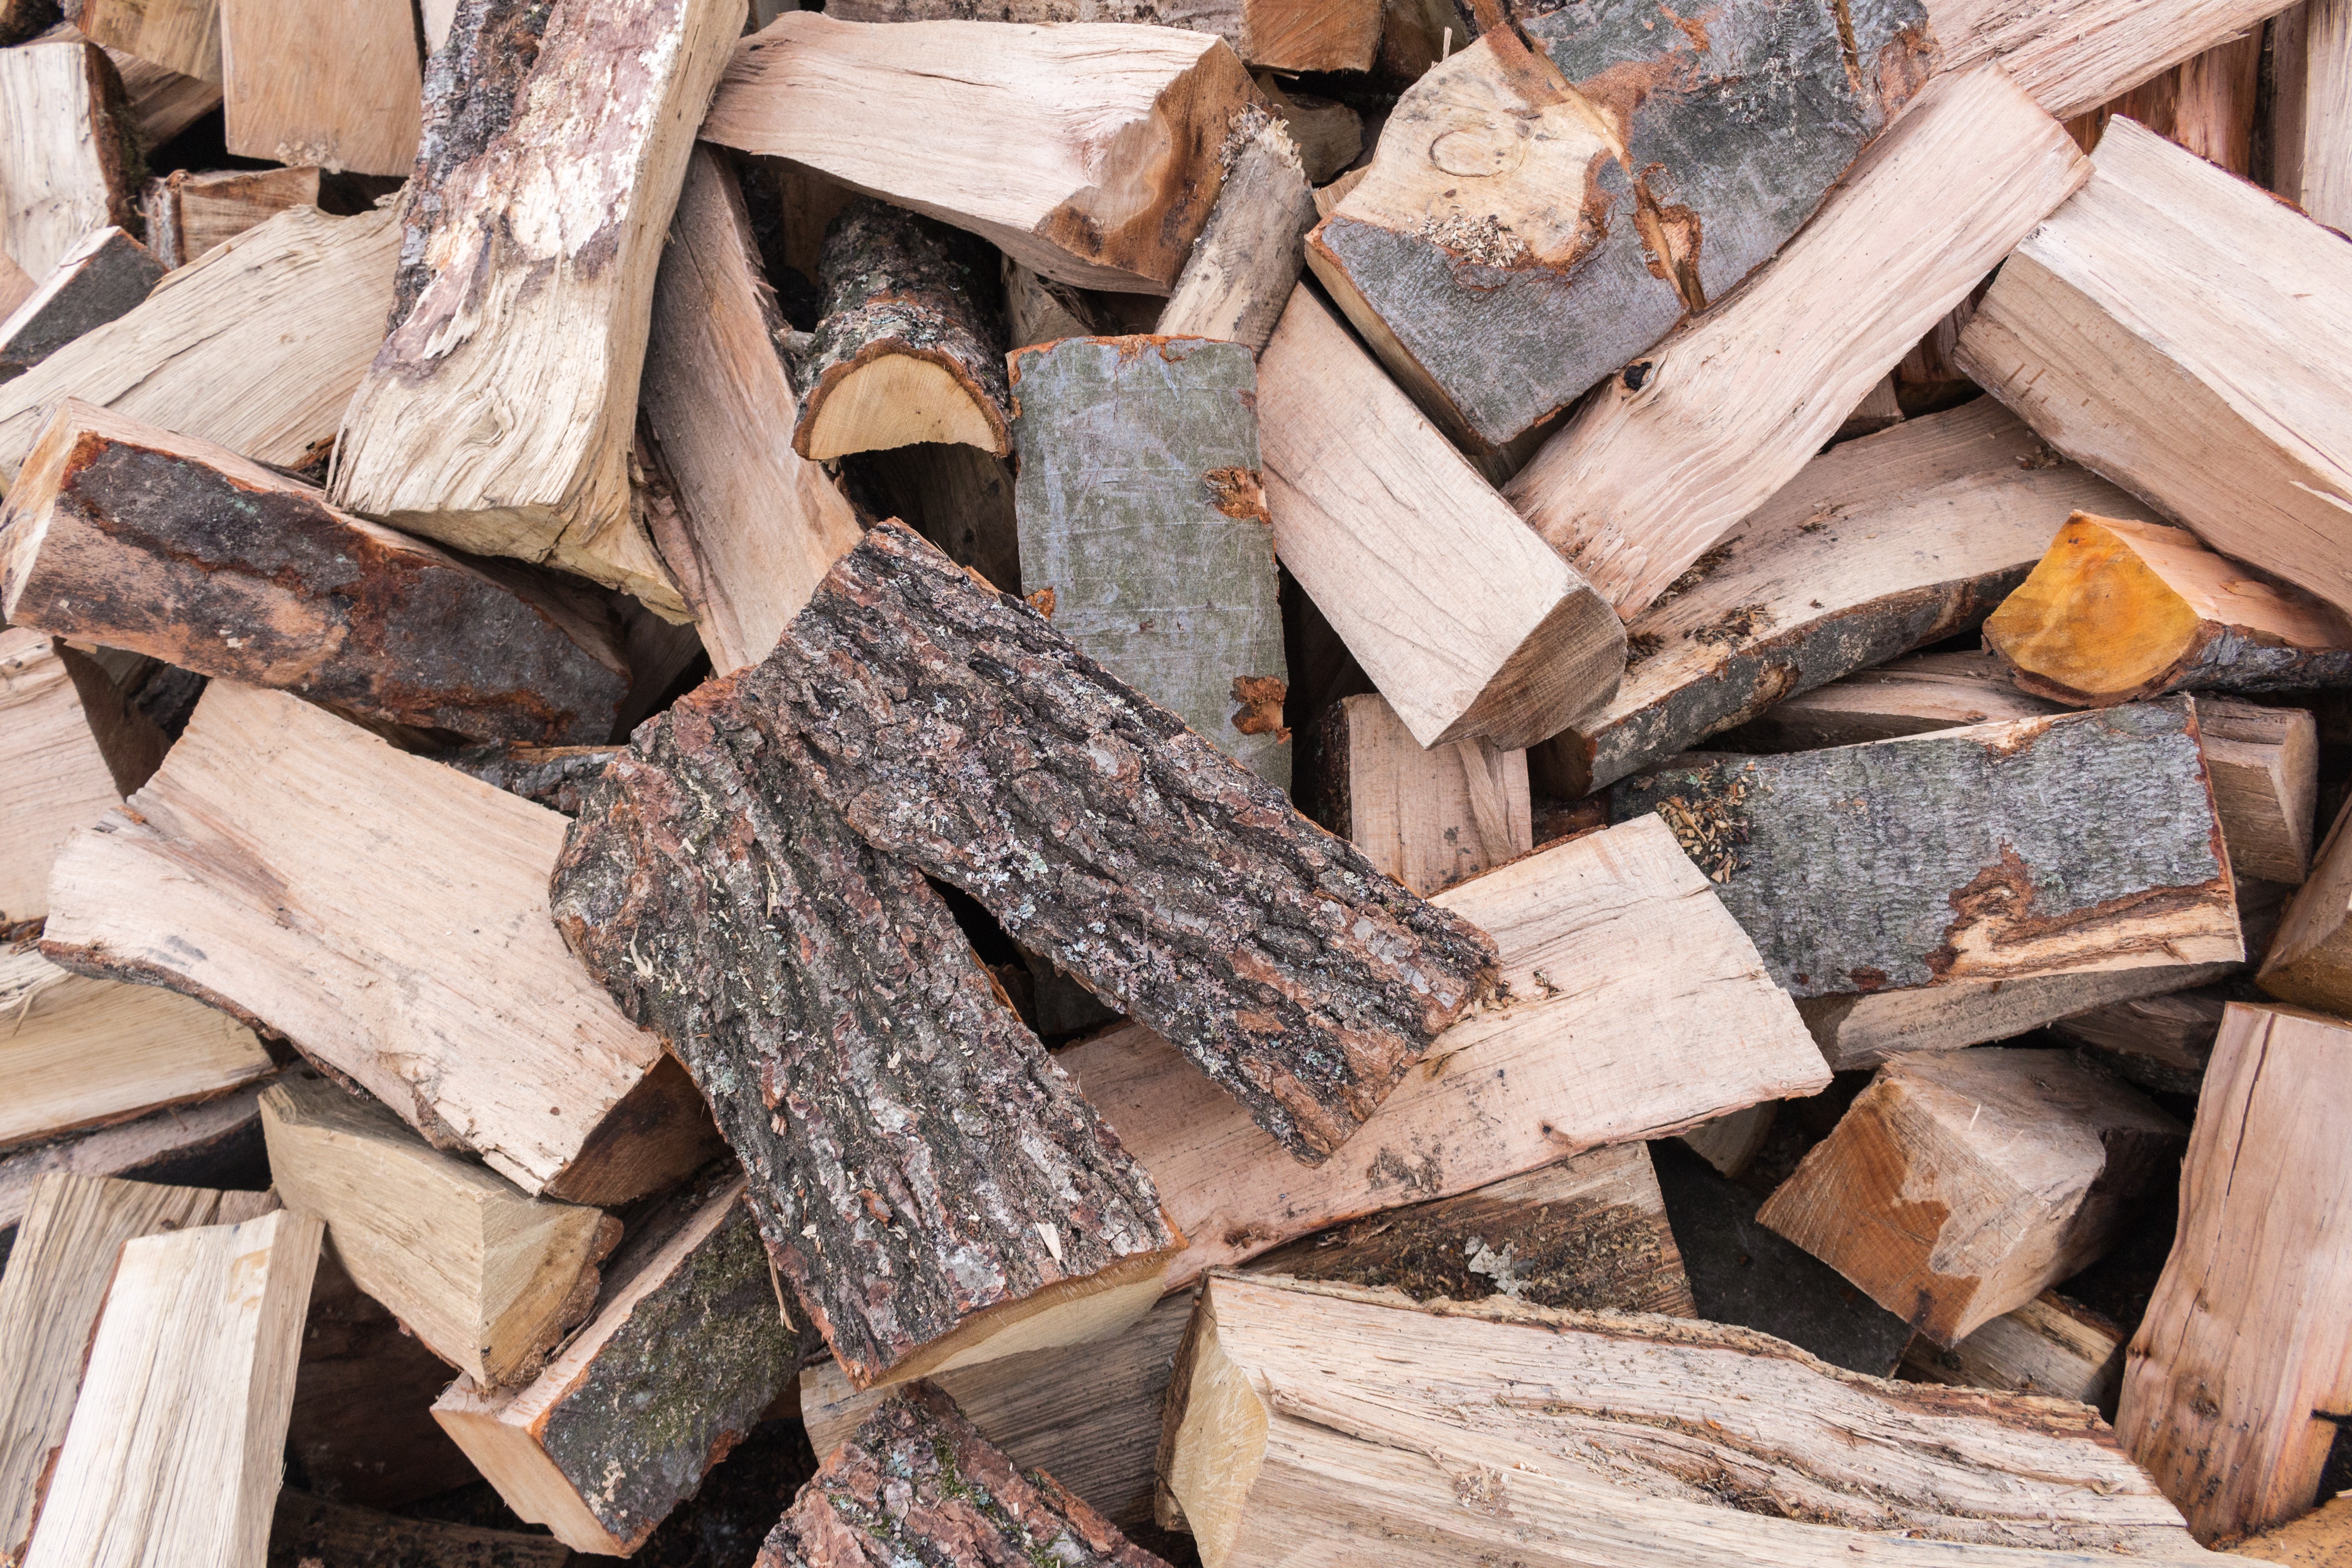
wood, wood chopping, scrap, lumber, rubble, soil, carving, trunk, driftwood, beam, brick, material, branch